Gry Molvær Hivju

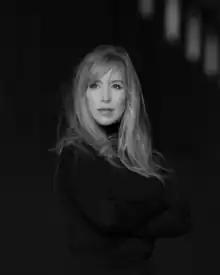
Photo: Tor Sivertstøl

Gry Molvær Hivju (born 16 October 1970) is a Norwegian TV presenter, director and producer of documentaries, scriptwriter, news journalist, and an artist.